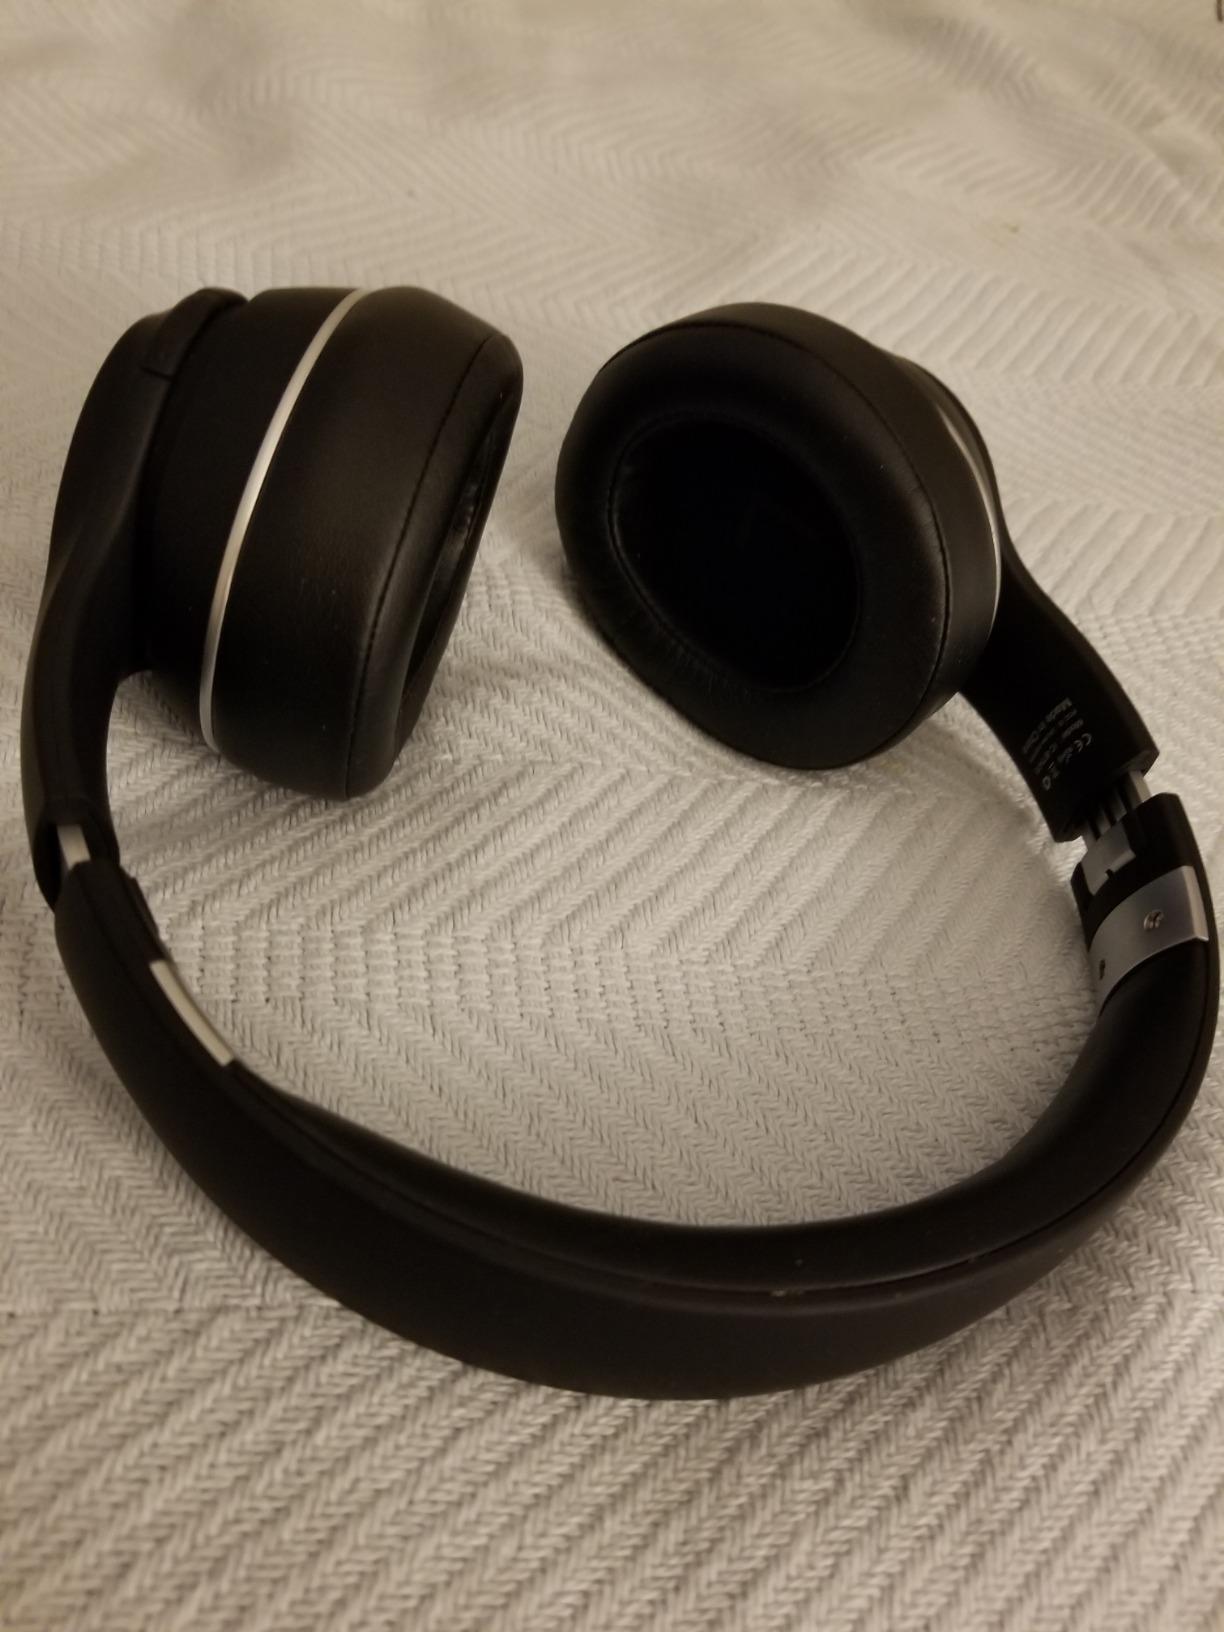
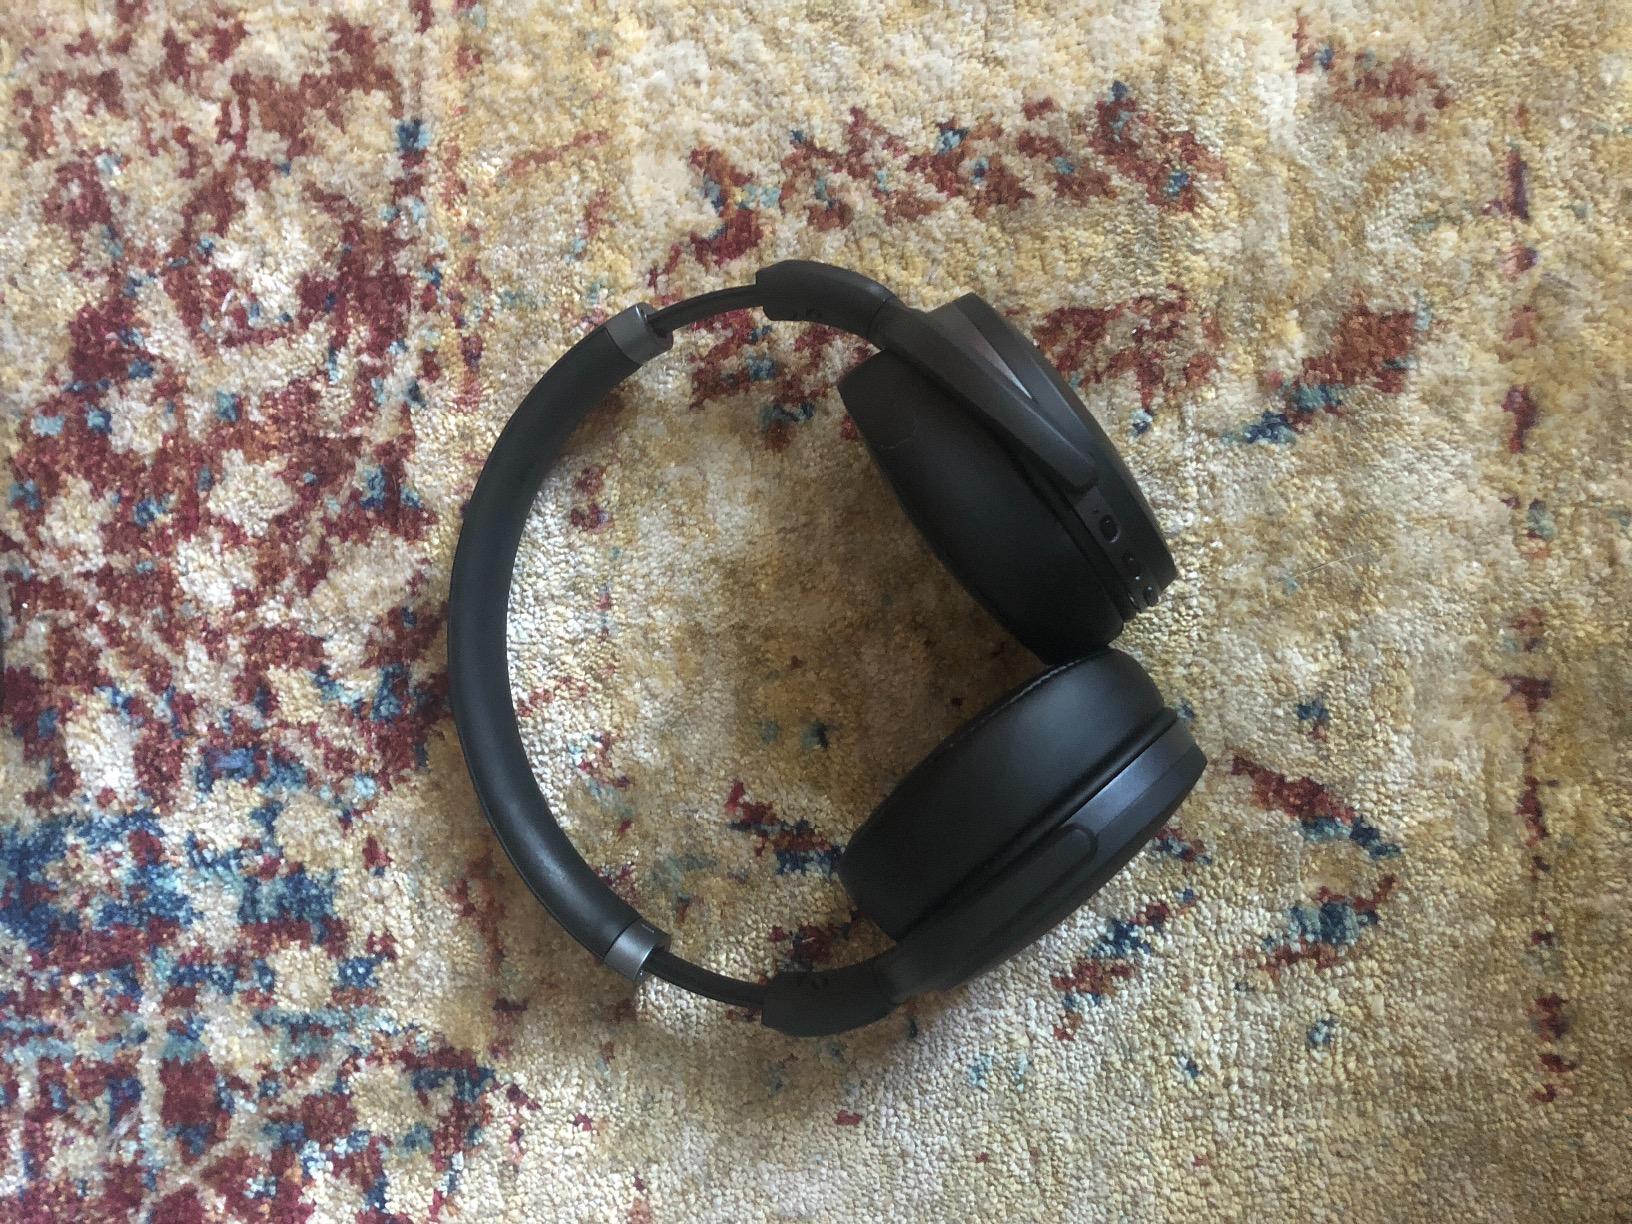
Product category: headphones
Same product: no